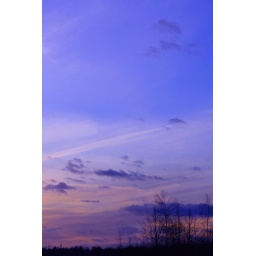
trees in the sky